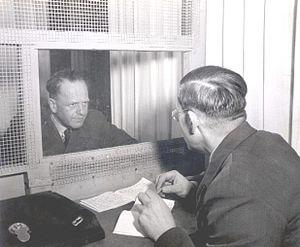
Le procès Milch est le deuxième des douze procès pour crimes de guerre organisé par les autorités américaines dans leur zone d'occupation en Allemagne, à Nuremberg, après la fin de la Seconde Guerre mondiale.
Erhard Milch fut un maréchal d'aviation allemand. Il supervisa le développement de la Luftwaffe et joua ainsi un rôle important dans le réarmement de l'Allemagne après la Première Guerre mondiale.